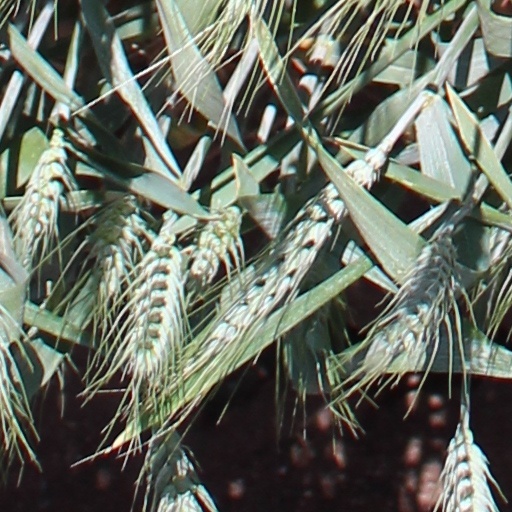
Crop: wheat